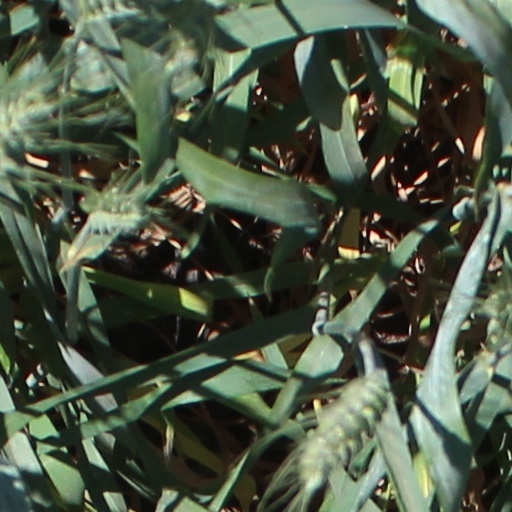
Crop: wheat